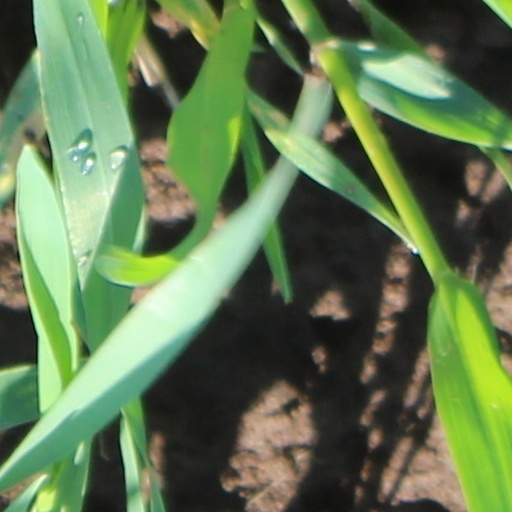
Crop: wheat